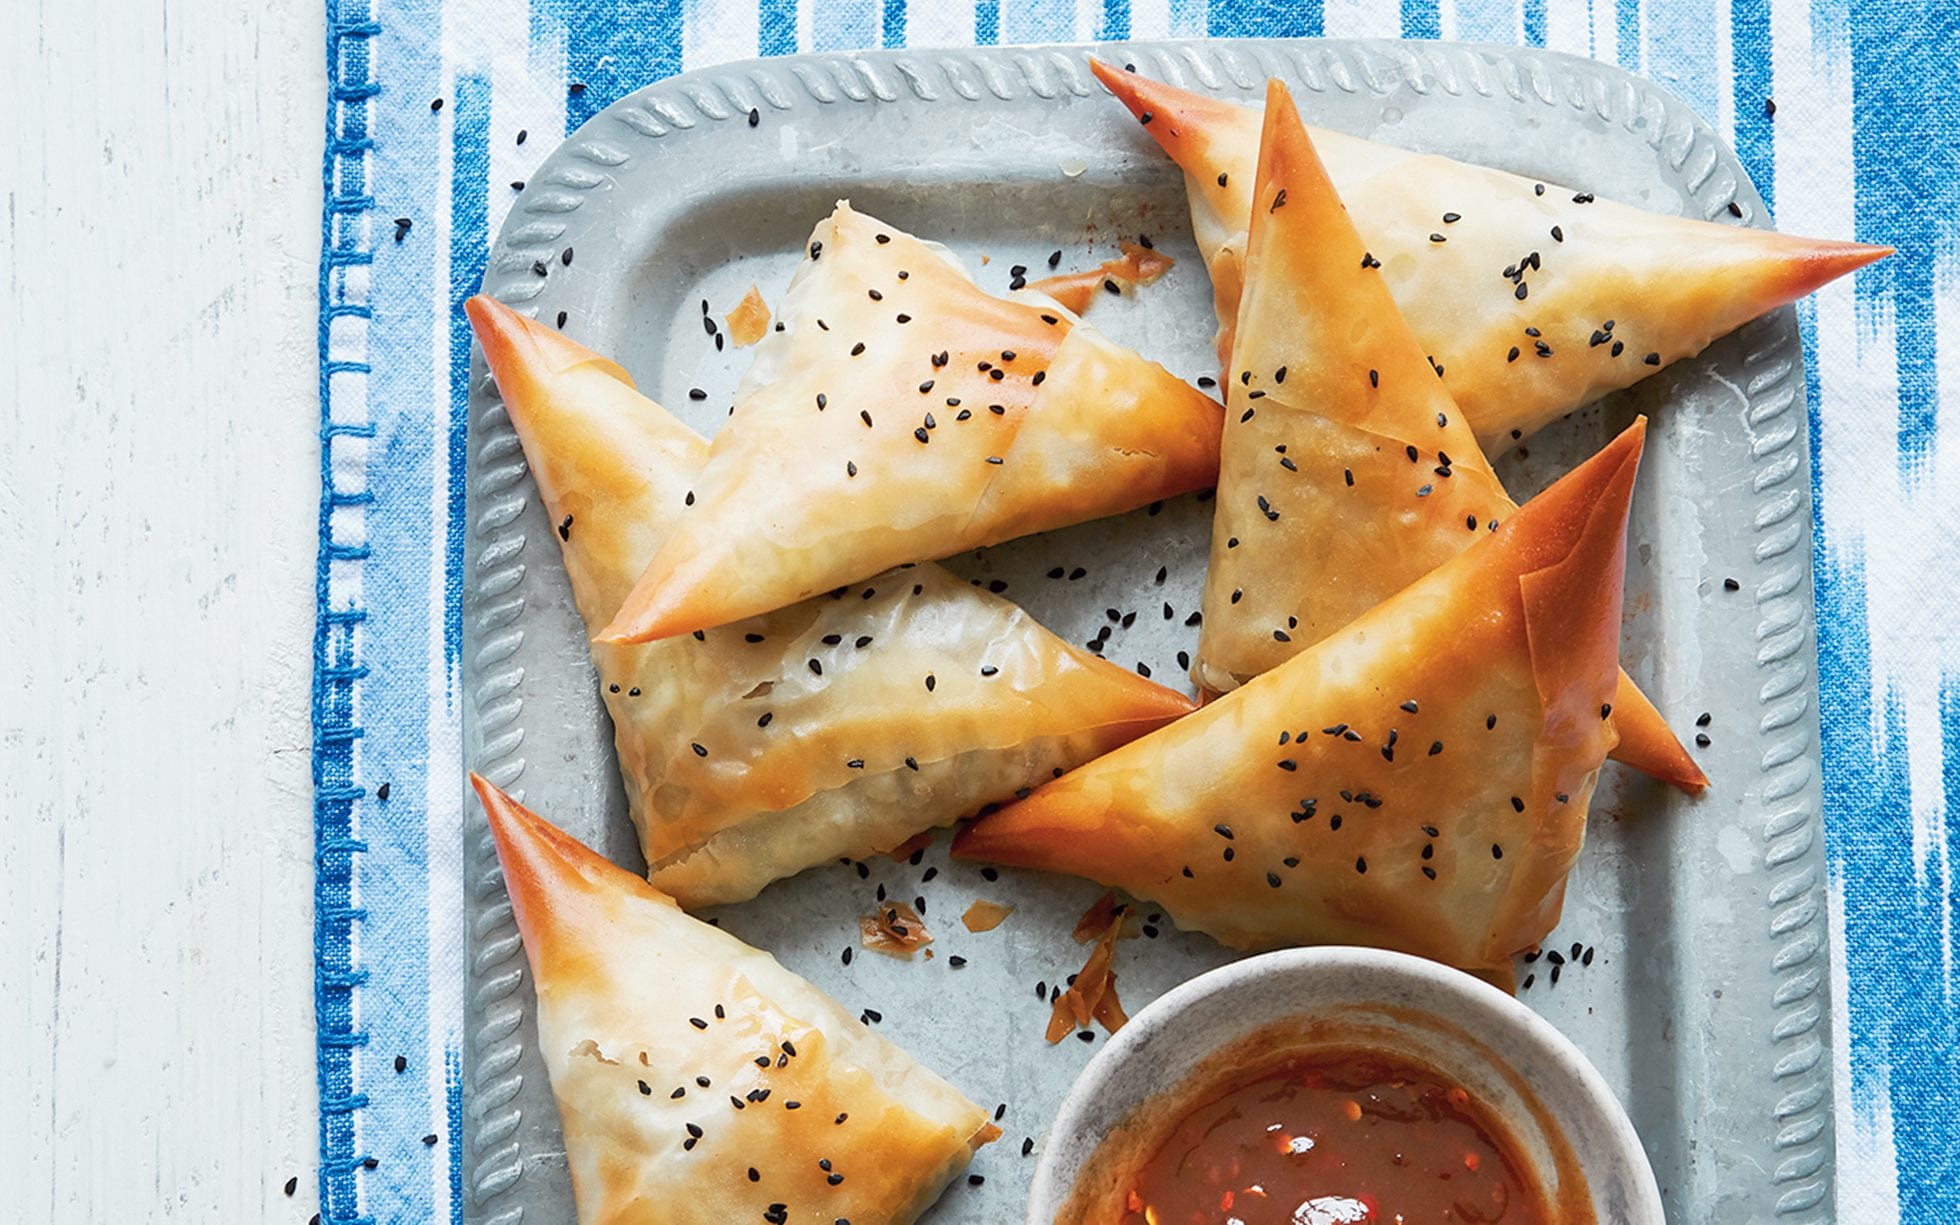
Dish: samosa